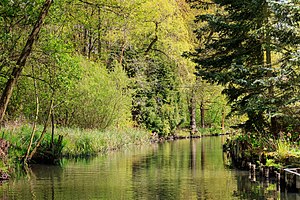
Lausitz
Spreewald i Lausitz
Lausitz er en region i Tyskland, der ligger mellem floderne Elben og Oder. Foruden af tyskere er Lausitz beboet af en vestslavisk folkestamme, sorbere, som har et selvstændigt sprog. I 900-tallet var Lausitz under tysk herredømme og var en tid forenet med Böhmen. Under Trediveårskrigen kom Lausitz under kurfyrsten af Sachsen. I 1815 underlagt Preussen. I 1945 blev området øst for Neisse en del af Polen.